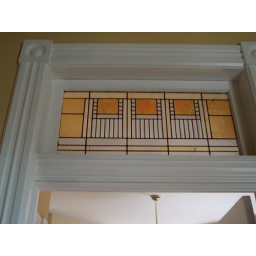
The transom stained glass over each door